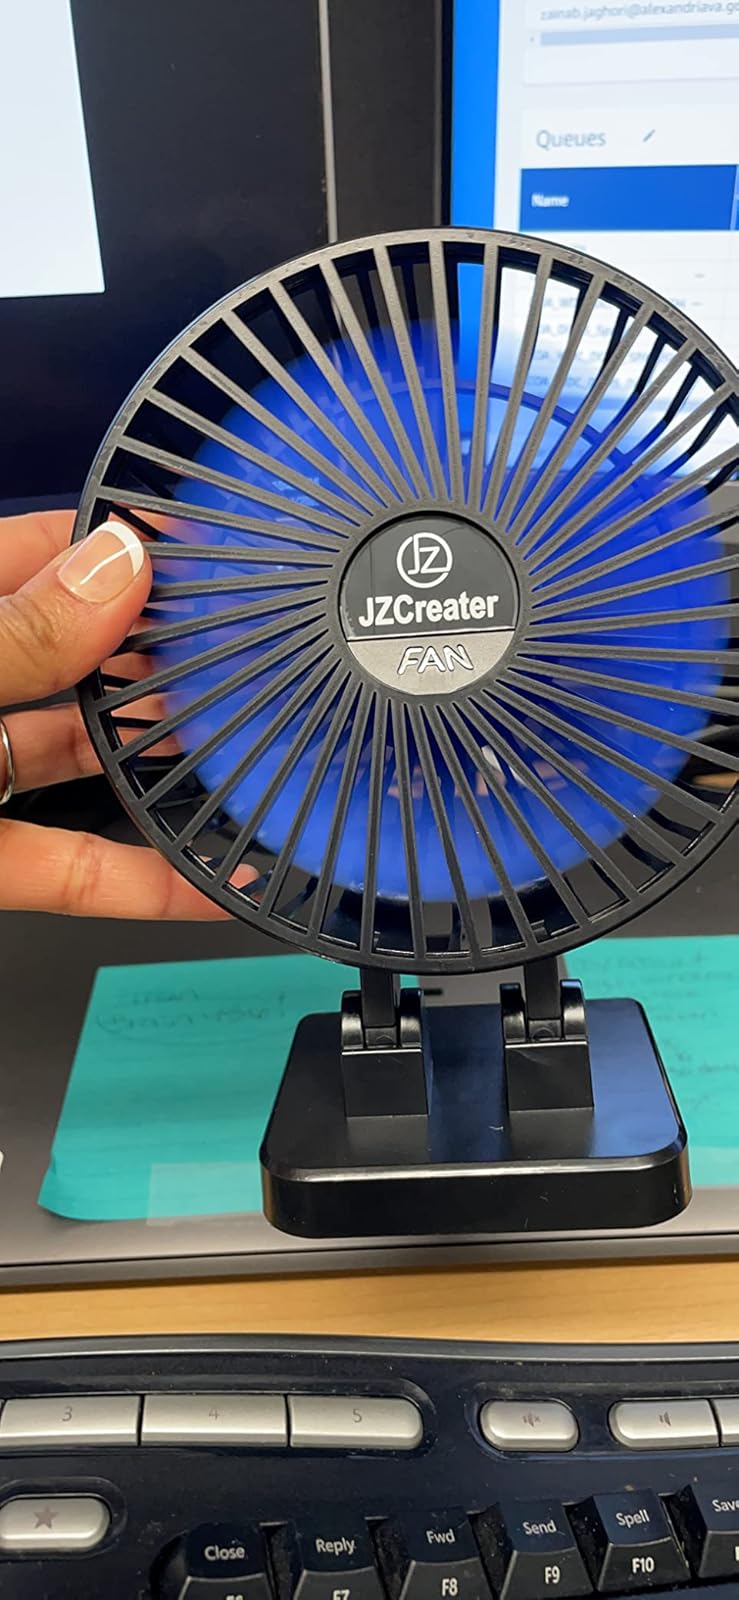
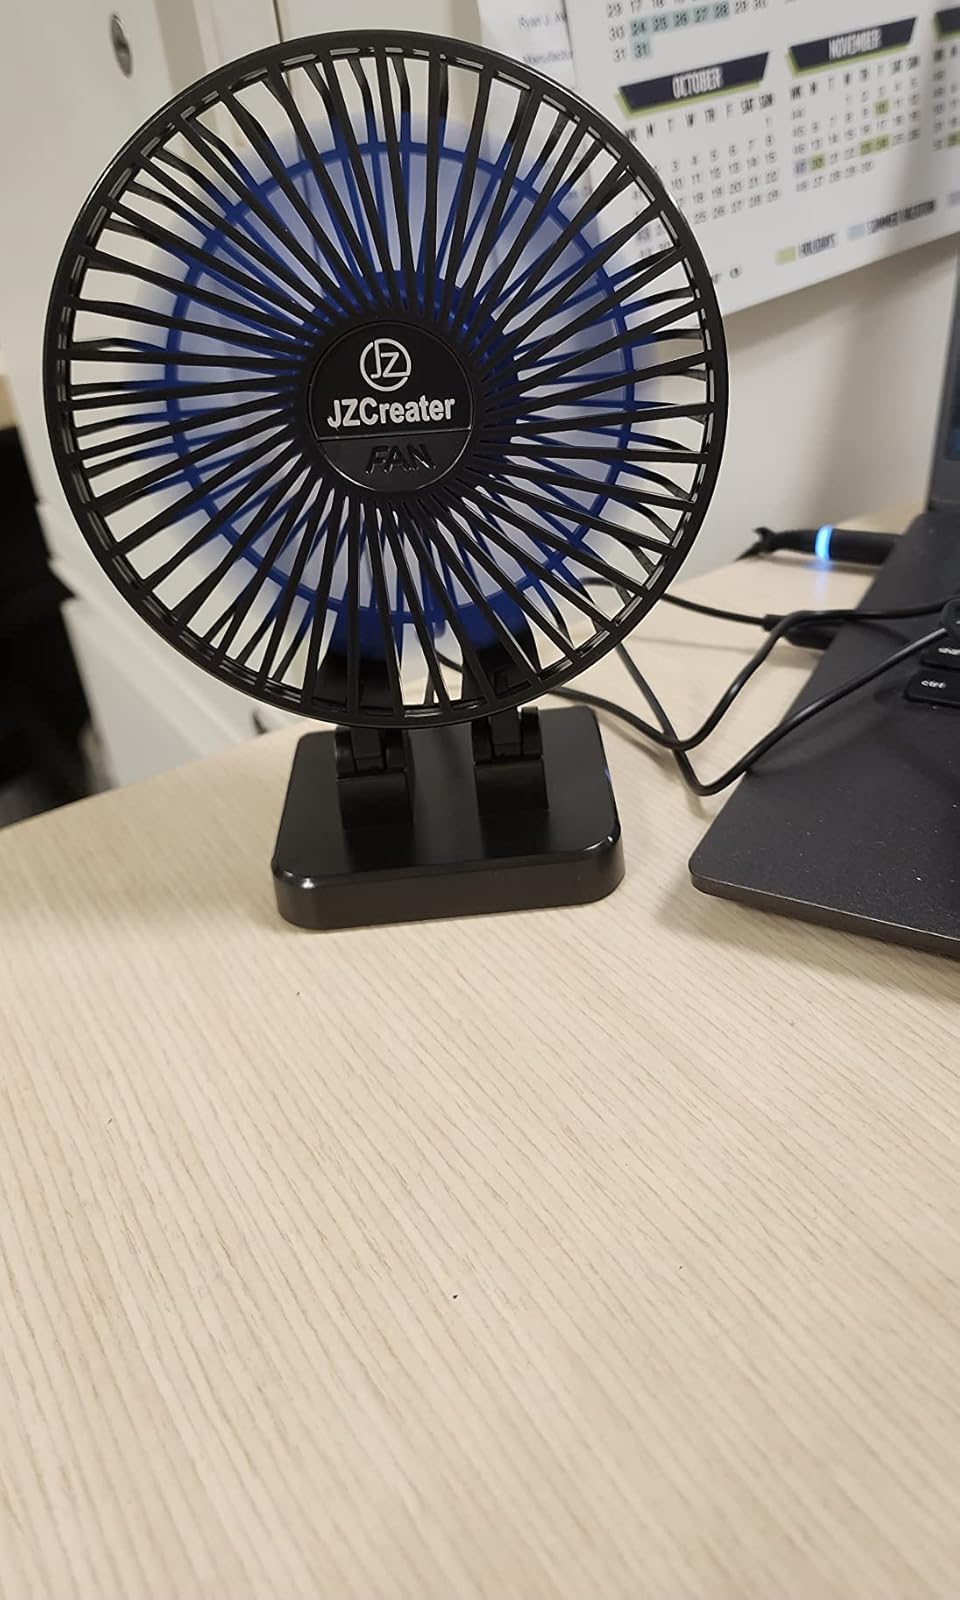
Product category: fan
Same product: yes